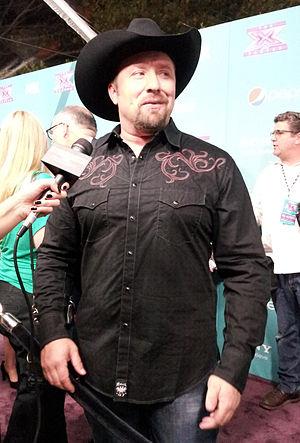
Stephen "Tater" Eatinger ou Tate Stevens est un chanteur américain de musique country, ayant remporté la deuxième saison du télé-crochet américain The X Factor à l'âge de 37 ans.